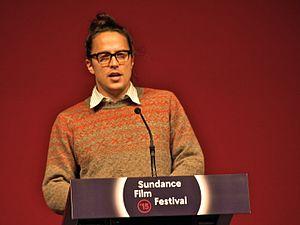
Cary Joji Fukunaga, né le 10 juillet 1977 à Oakland, en Californie, aux États-Unis, est un réalisateur américain.